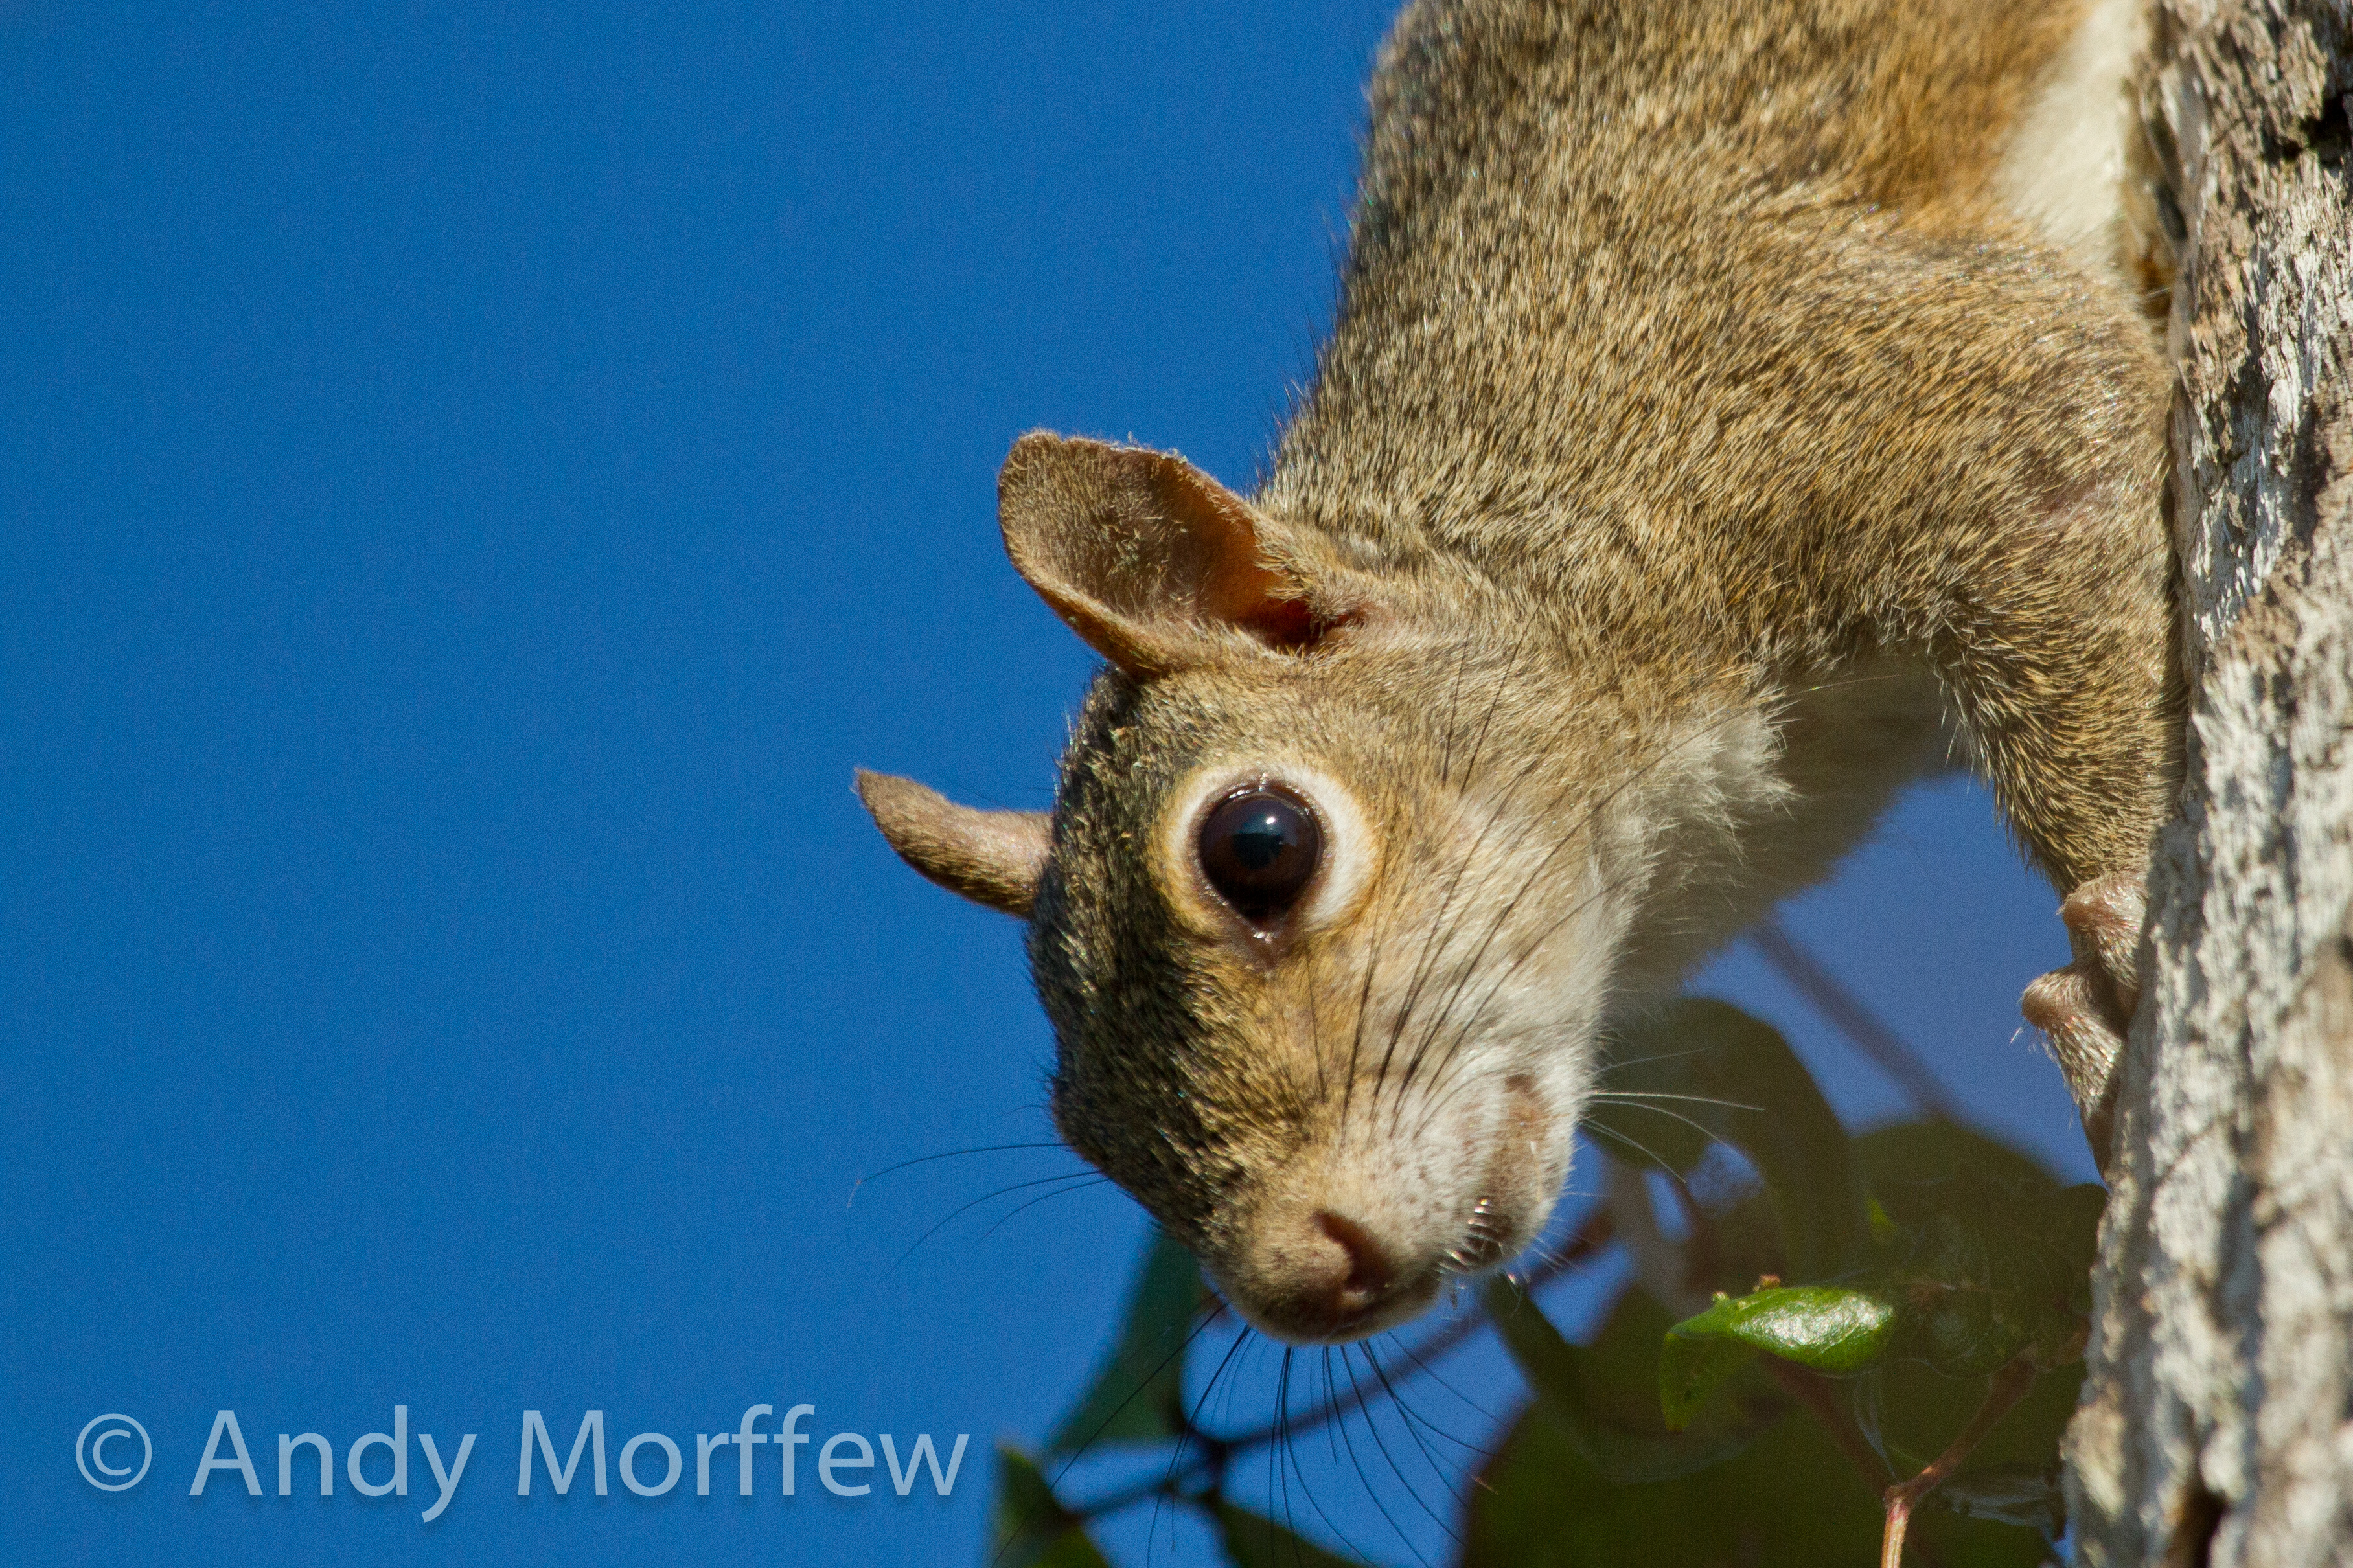
branch, mouse, wildlife, mammal, squirrel, rodent, fauna, vertebrate, marsupial, florida, andymorffew, morffew